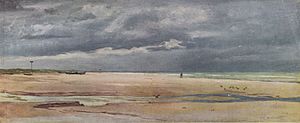
Blokhus Strand
Stærkt oplyst strandparti ved Blokhusene, Martinus Rørbyes maleri fra 1848, Sorø Kunstmuseum.
Blokhus Strand er en badestrand ved Jammerbugt og feriebyen Blokhus. Stranden er omkring 100 m bred og strækker sig til Rødhus Strand i syd og til Saltum Strand i nord. Stranden er åben for bilkørsel, og det er muligt at køre i bil på stranden fra Rødhus til Løkken. Badestranden, der har det blå flag, er i højsæsonen bemandet med livreddere fra TrygFonden Kystlivredning. Langs stranden står hvert år 47 badehuse i perioden 1. maj til 30. september.